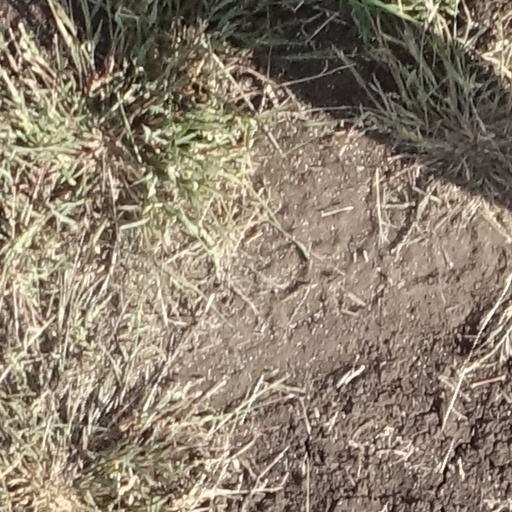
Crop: sorghum